Teresa Furtado

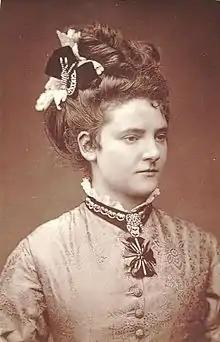

Teresa Elizabeth Furtado (c. 1845 – 9 August 1877) was an actress at London's Adelphi Theatre where she played leading melodramatic roles for nine seasons.